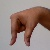
The image shows a hand gesture representing the letter 'Q' in Indian Sign Language.